Hans Amundsen

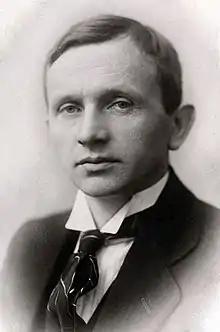
Hans Amundsen around 1930

Hans Amundsen (23 March 1885 – 5 May 1967) was a Norwegian journalist and politician for the Labour and Social Democratic Labour parties.